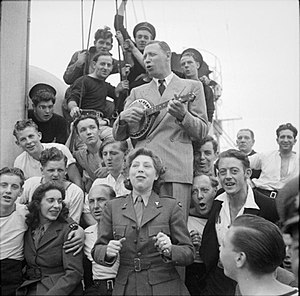
George Formby
George Formby og hans hustru underholder britiske tropper under 2. verdenskrig i 1944
"George Formby var en engelsk sanger, musiker, skuespiller og entertainer, der i 1930'erne og 1940'erne var en af de mest populære skikkelser i den britiske underholdningsverden og i en periode den højest betalte i branchen. Han sang lette, humoristiske sange og akkompagnerede oftest sig selv på banjo eller ukulelebanjo. Hans sange, blandt andet ""When I'm Cleaning Windows"", var især populære i krigsårene. Desuden gav den store popularitet ham en større filmkarriere, hvor han ofte fik mulighed for at synge og spille.